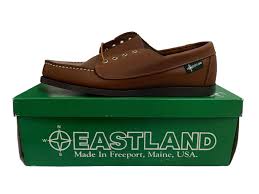
Label: Boat